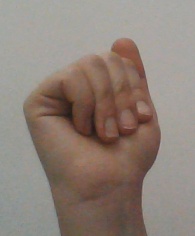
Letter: saad